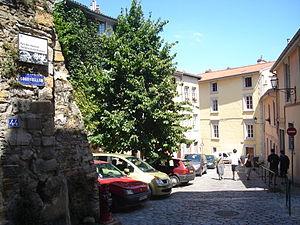
Montée du Gourguillon, Lyon
La montée du Gourguillon est une voie très ancienne de la colline de Fourvière dans le 5ᵉ arrondissement de Lyon, reliant le quartier de Saint-Jean à celui de Saint-Just.